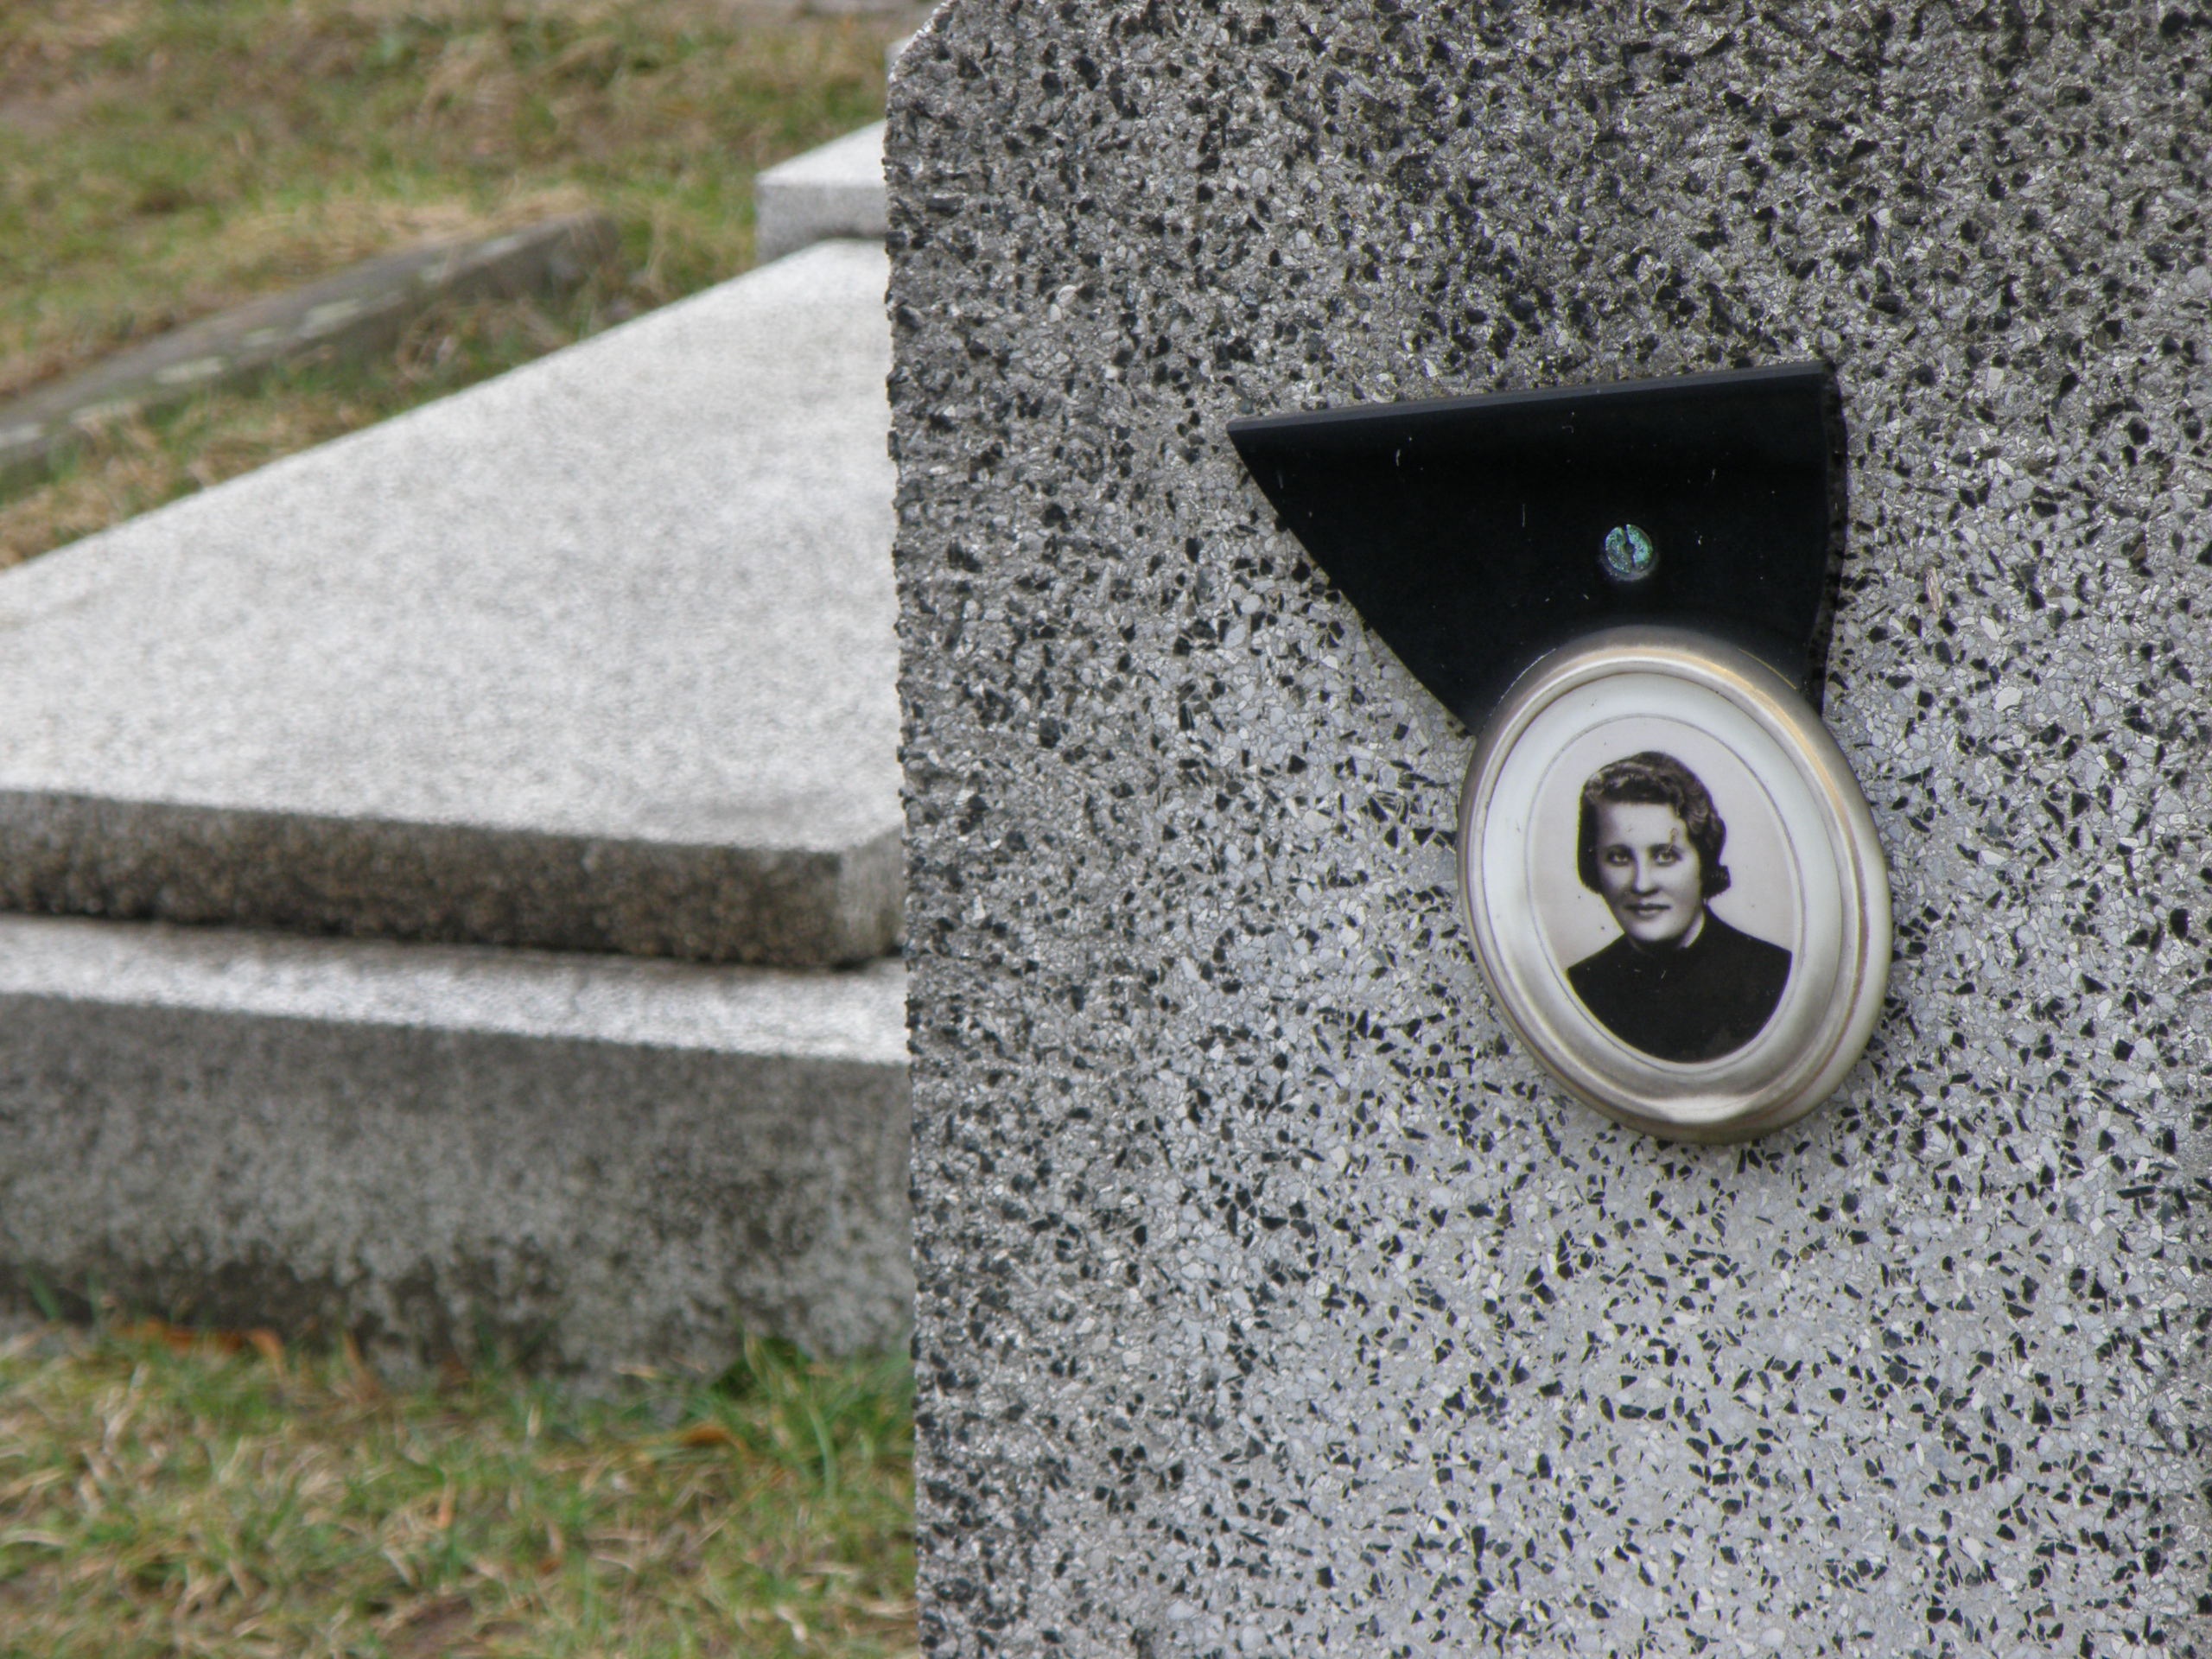
wheel, stone, asphalt, sadness, cemetery, tombstone, material, grave, flooring